Changsha Avenue station

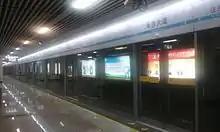
Changsha Avenue Station

Changsha Avenue station is a subway station in Changsha, Hunan, China, operated by the Changsha subway operator Changsha Metro.